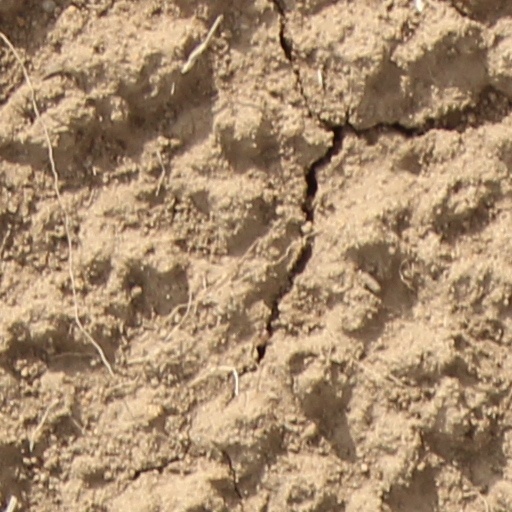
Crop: wheat